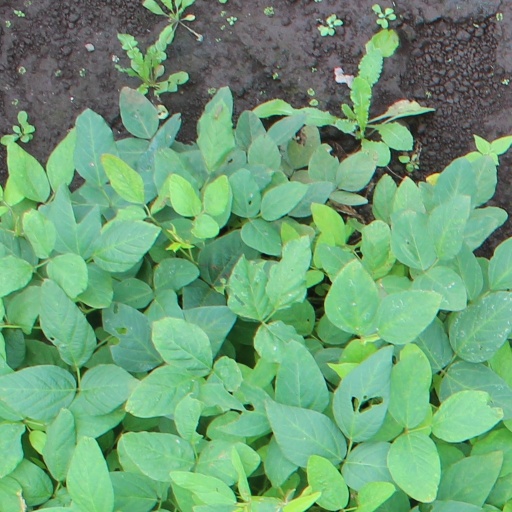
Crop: soybean